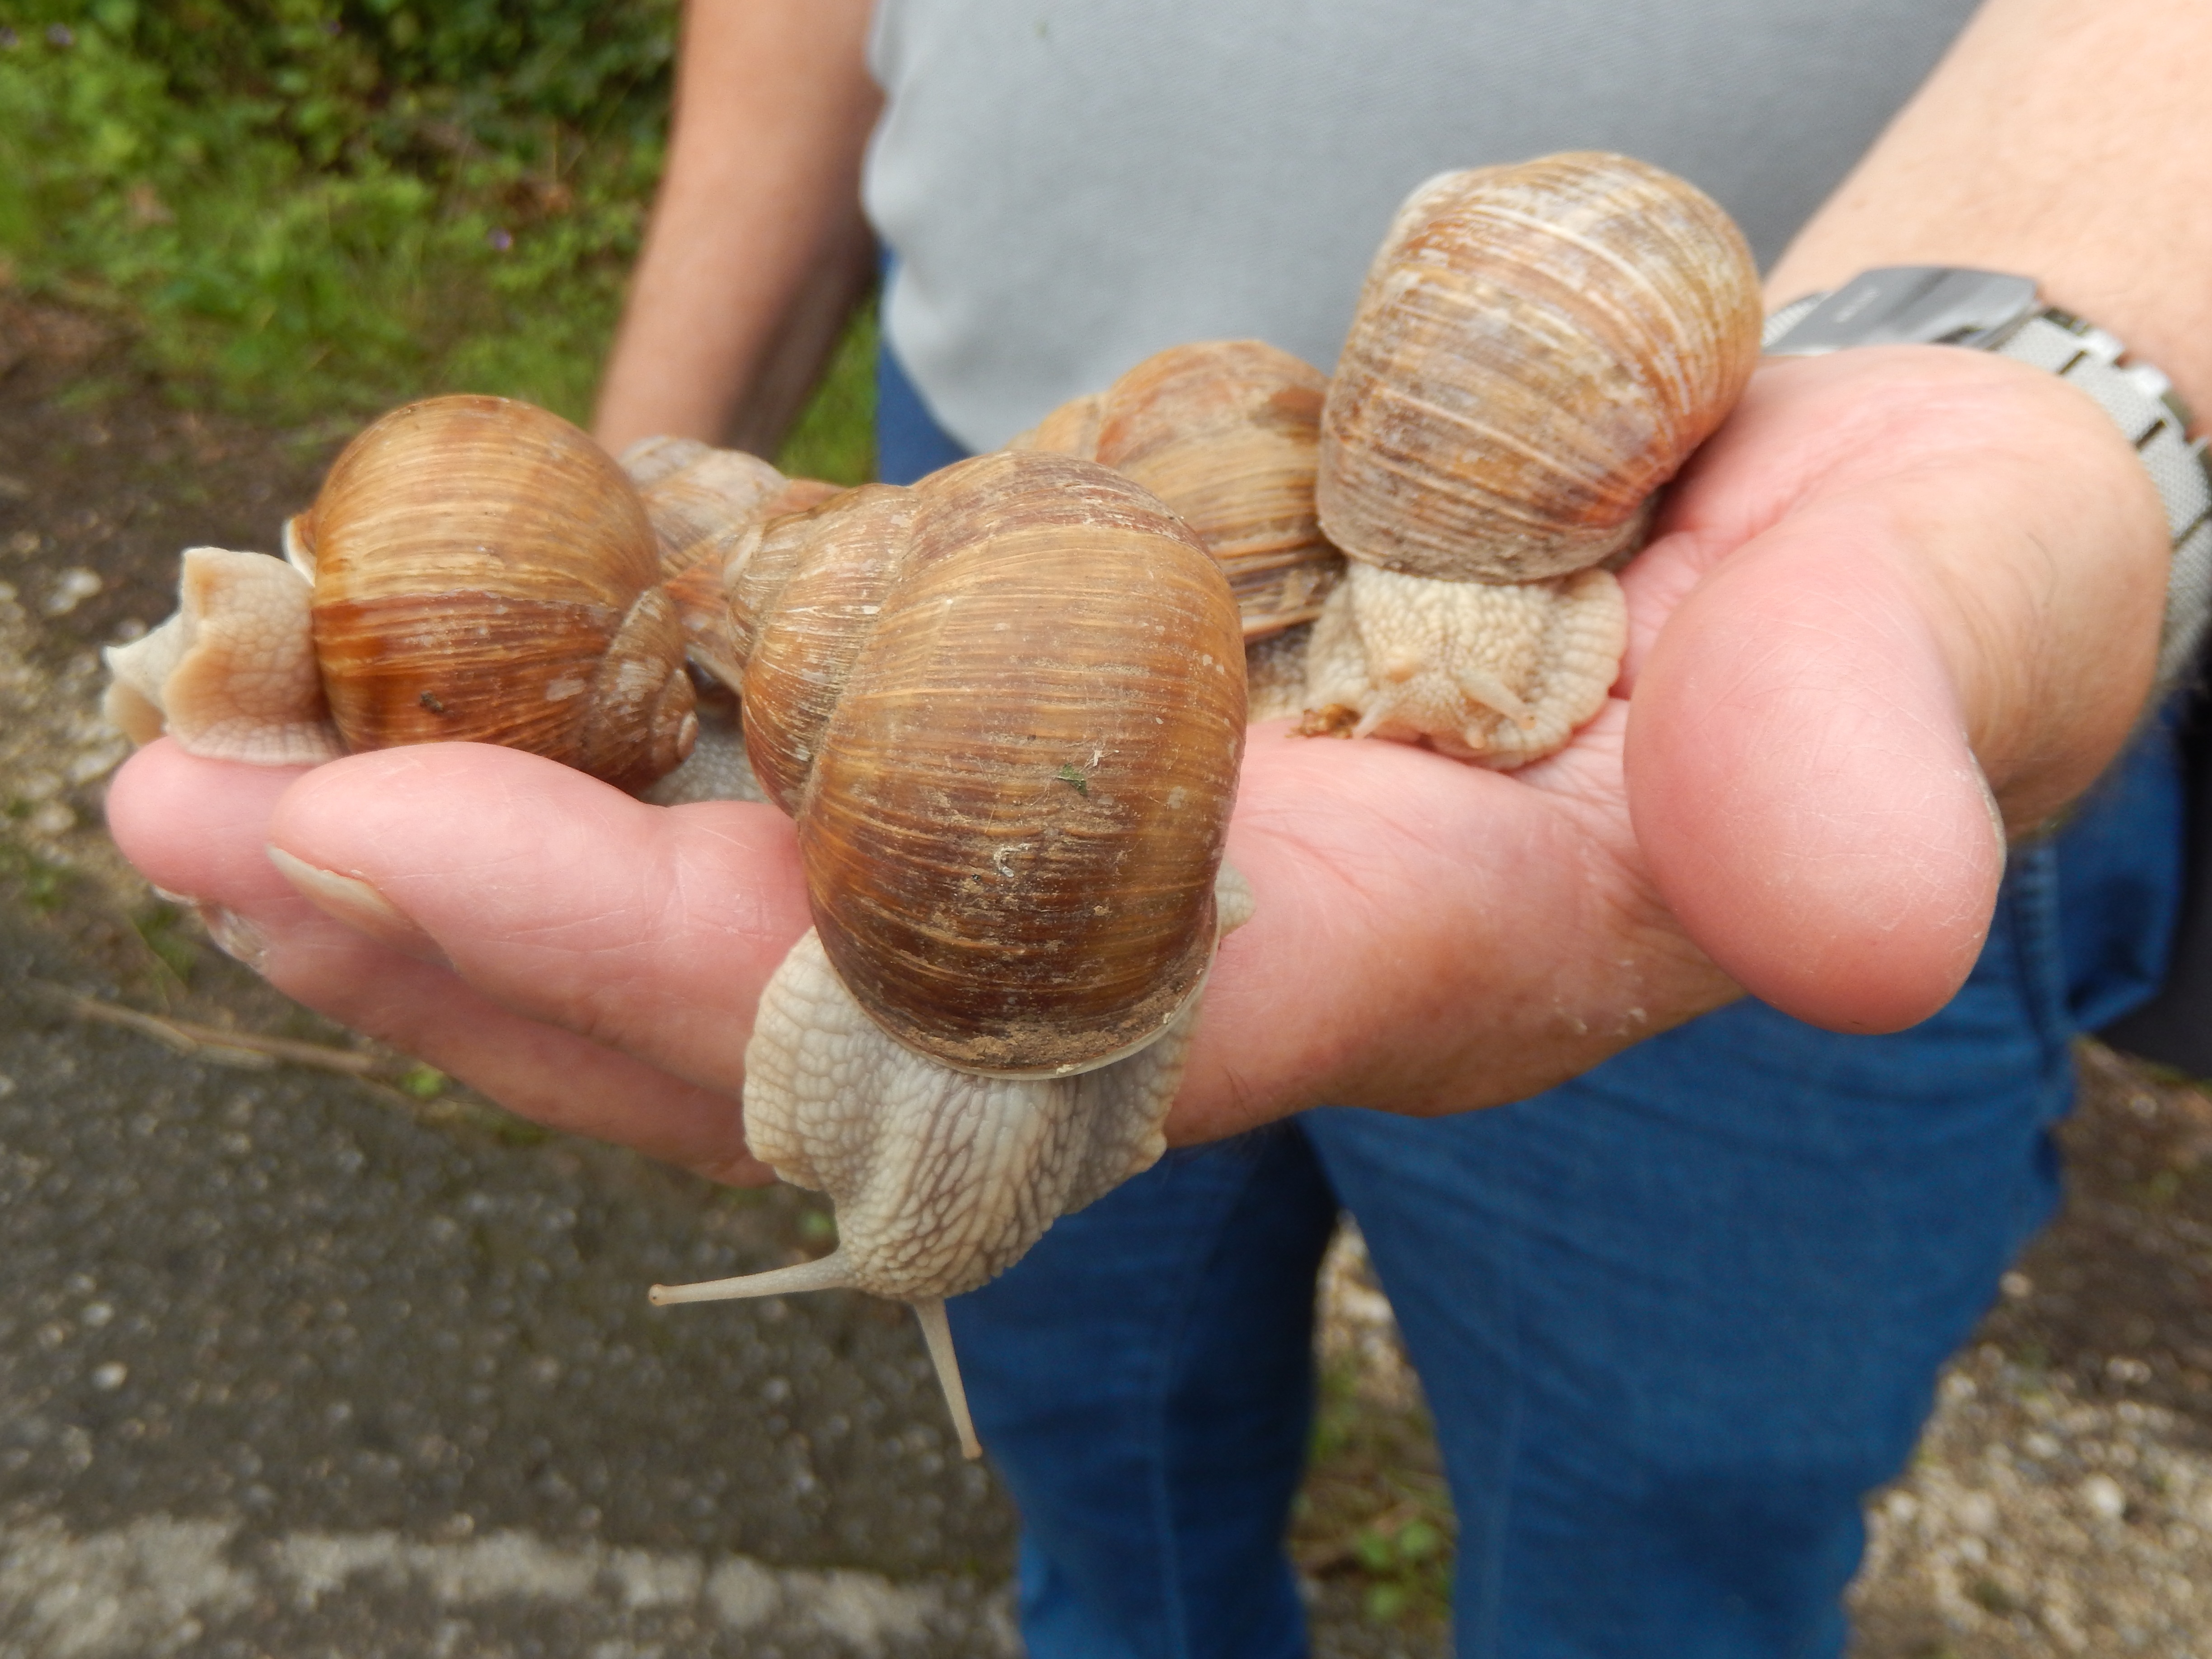
nature, field, food, seafood, fauna, invertebrate, clam, snail, cockle, snails, sea snail